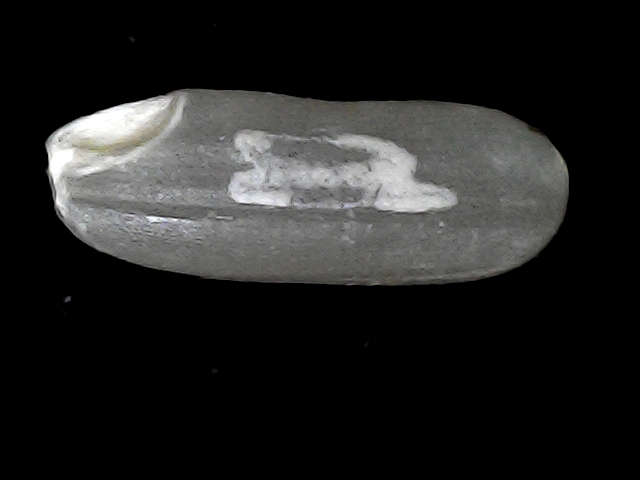
Rice variety: BD30